Amit Khanna

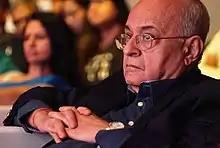

Amit Khanna is an Indian film producer, director, writer, and journalist. He was the founder chairman of Reliance Entertainment, former president of the Producers Guild of India, and the founder trustee of the Mumbai Academy of the Moving Image. He is credited with having coined the term Bollywood. Khanna has also won three National Film Awards as a producer and lyricist.